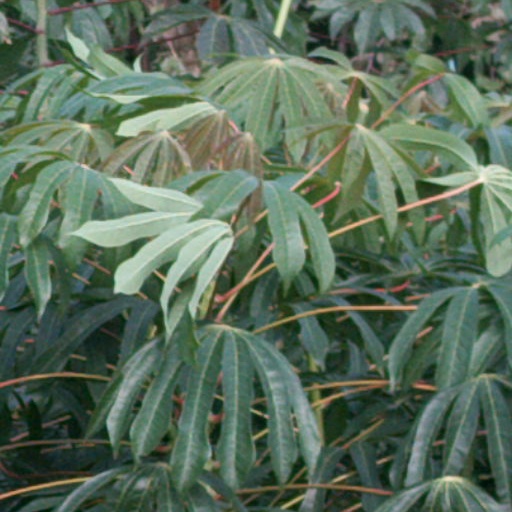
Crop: cassava